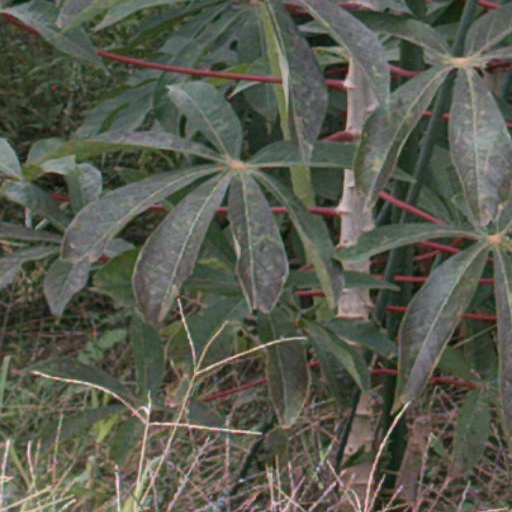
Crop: cassava